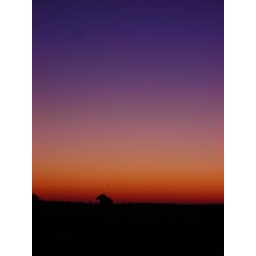
Sunrise over the bath house at West Dennis Beach